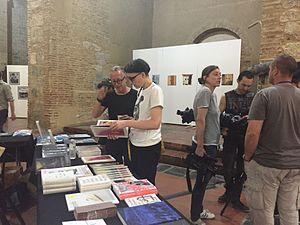
Le Festival international du livre d'art et du film est un évènement annuel consacré à l’art et plus particulièrement à ses éditions littéraires et productions cinématographiques. Il a lieu chaque année durant la dernière semaine de juin dans le centre historique de Perpignan, depuis 2011. Le projet du FILAF vise à promouvoir, diffuser et primer les meilleurs livres et films documentaires sur l’art produits chaque année dans le monde.